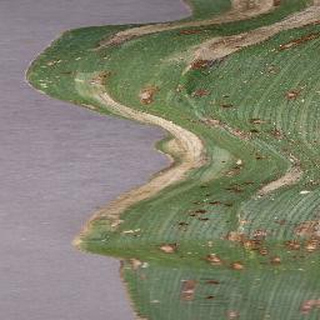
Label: corn_northern_leaf_blight